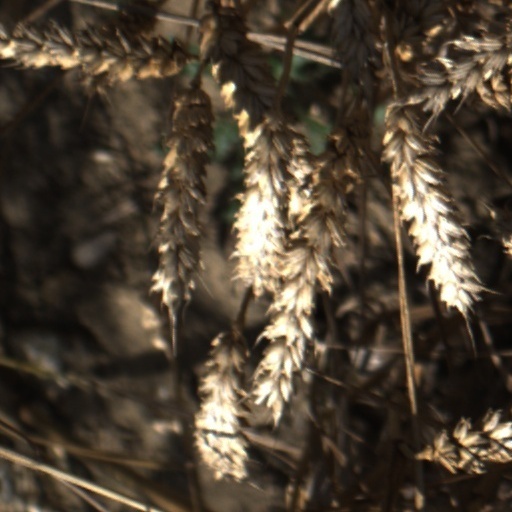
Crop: wheat